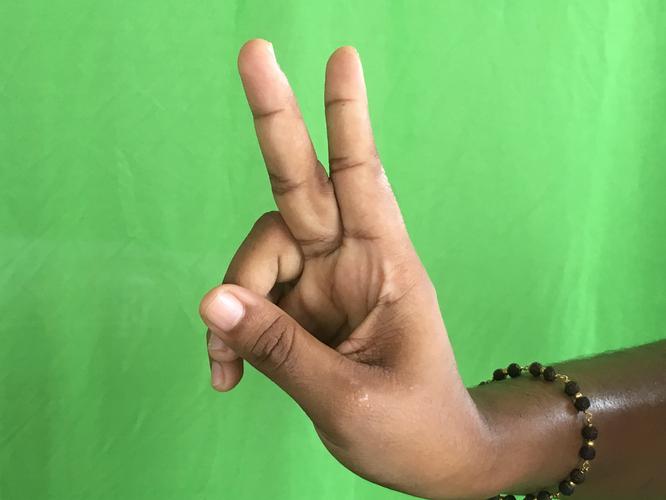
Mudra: Katrimukha
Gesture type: single_hand